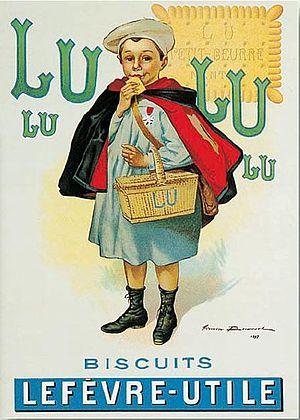
Le Mérite scolaire ou croix d'honneur est une distinction accordée aux meilleurs élèves d'une classe, essentiellement dans le cycle primaire et le collège, et symbolisée par l'attribution d'une médaille en forme de croix. Cette procédure tombe en désuétude à partir des années 1950.
Firmin Bouisset, né Firmin Maurice Étienne Bouisset le 2 septembre 1859 à Moissac et mort le 19 mars 1925 à Paris, est un illustrateur, lithographe et affichiste français.
LU, anciennement Lefèvre-Utile, est une marque française de biscuits emblématique de la ville de Nantes.
Petit écolier est une marque de biscuit en forme de Petit Beurre recouvert d'une petite tablette de chocolat posée au-dessus représentant un enfant tenant un panier dans sa main gauche et un biscuit dans sa main droite. Les biscuits sont originellement vendus par la biscuiterie française LU.